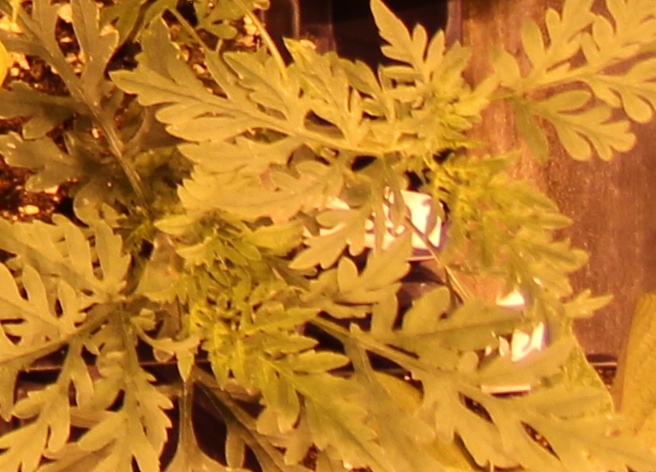
Label: Ragweed